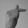
ASL letter: T